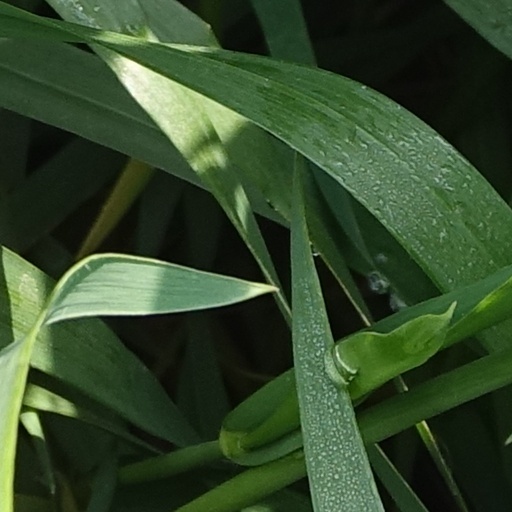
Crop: wheat